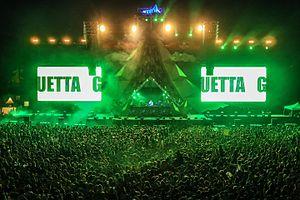
David Guetta, né le 7 novembre 1967 à Paris, est un disc jockey, remixeur et producteur de musique français. Il débute adolescent avant de se professionnaliser juste avant la majorité. Il se fait connaître au début de sa carrière comme une figure des nuits parisiennes en faisant ses premières armes dans divers lieux parisiens vers la fin des années 1980. Par la suite, il crée ses propres soirées à Ibiza.